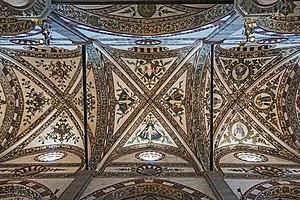
L'église Sant'Anastasia est une église gothique dominicaine située dans la vieille ville de Vérone en Italie, près du pont de pierre.